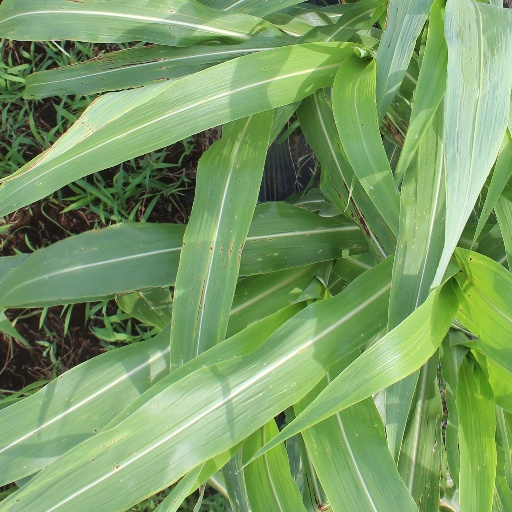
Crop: sorghum